The Possessed (1977 film)

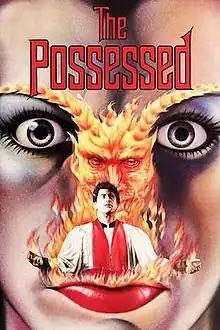
Home video artwork

The Possessed is a 1977 American supernatural horror television film directed by Jerry Thorpe, written by John Sacret Young, and starring James Farentino, Claudette Nevins, Eugene Roche, Harrison Ford, Ann Dusenberry, Diana Scarwid, Joan Hackett, P. J. Soles, and Dinah Manoff. The film follows a former priest, now an exorcist, who battles Satanic forces that are threatening the students at an Oregon girls' high school.